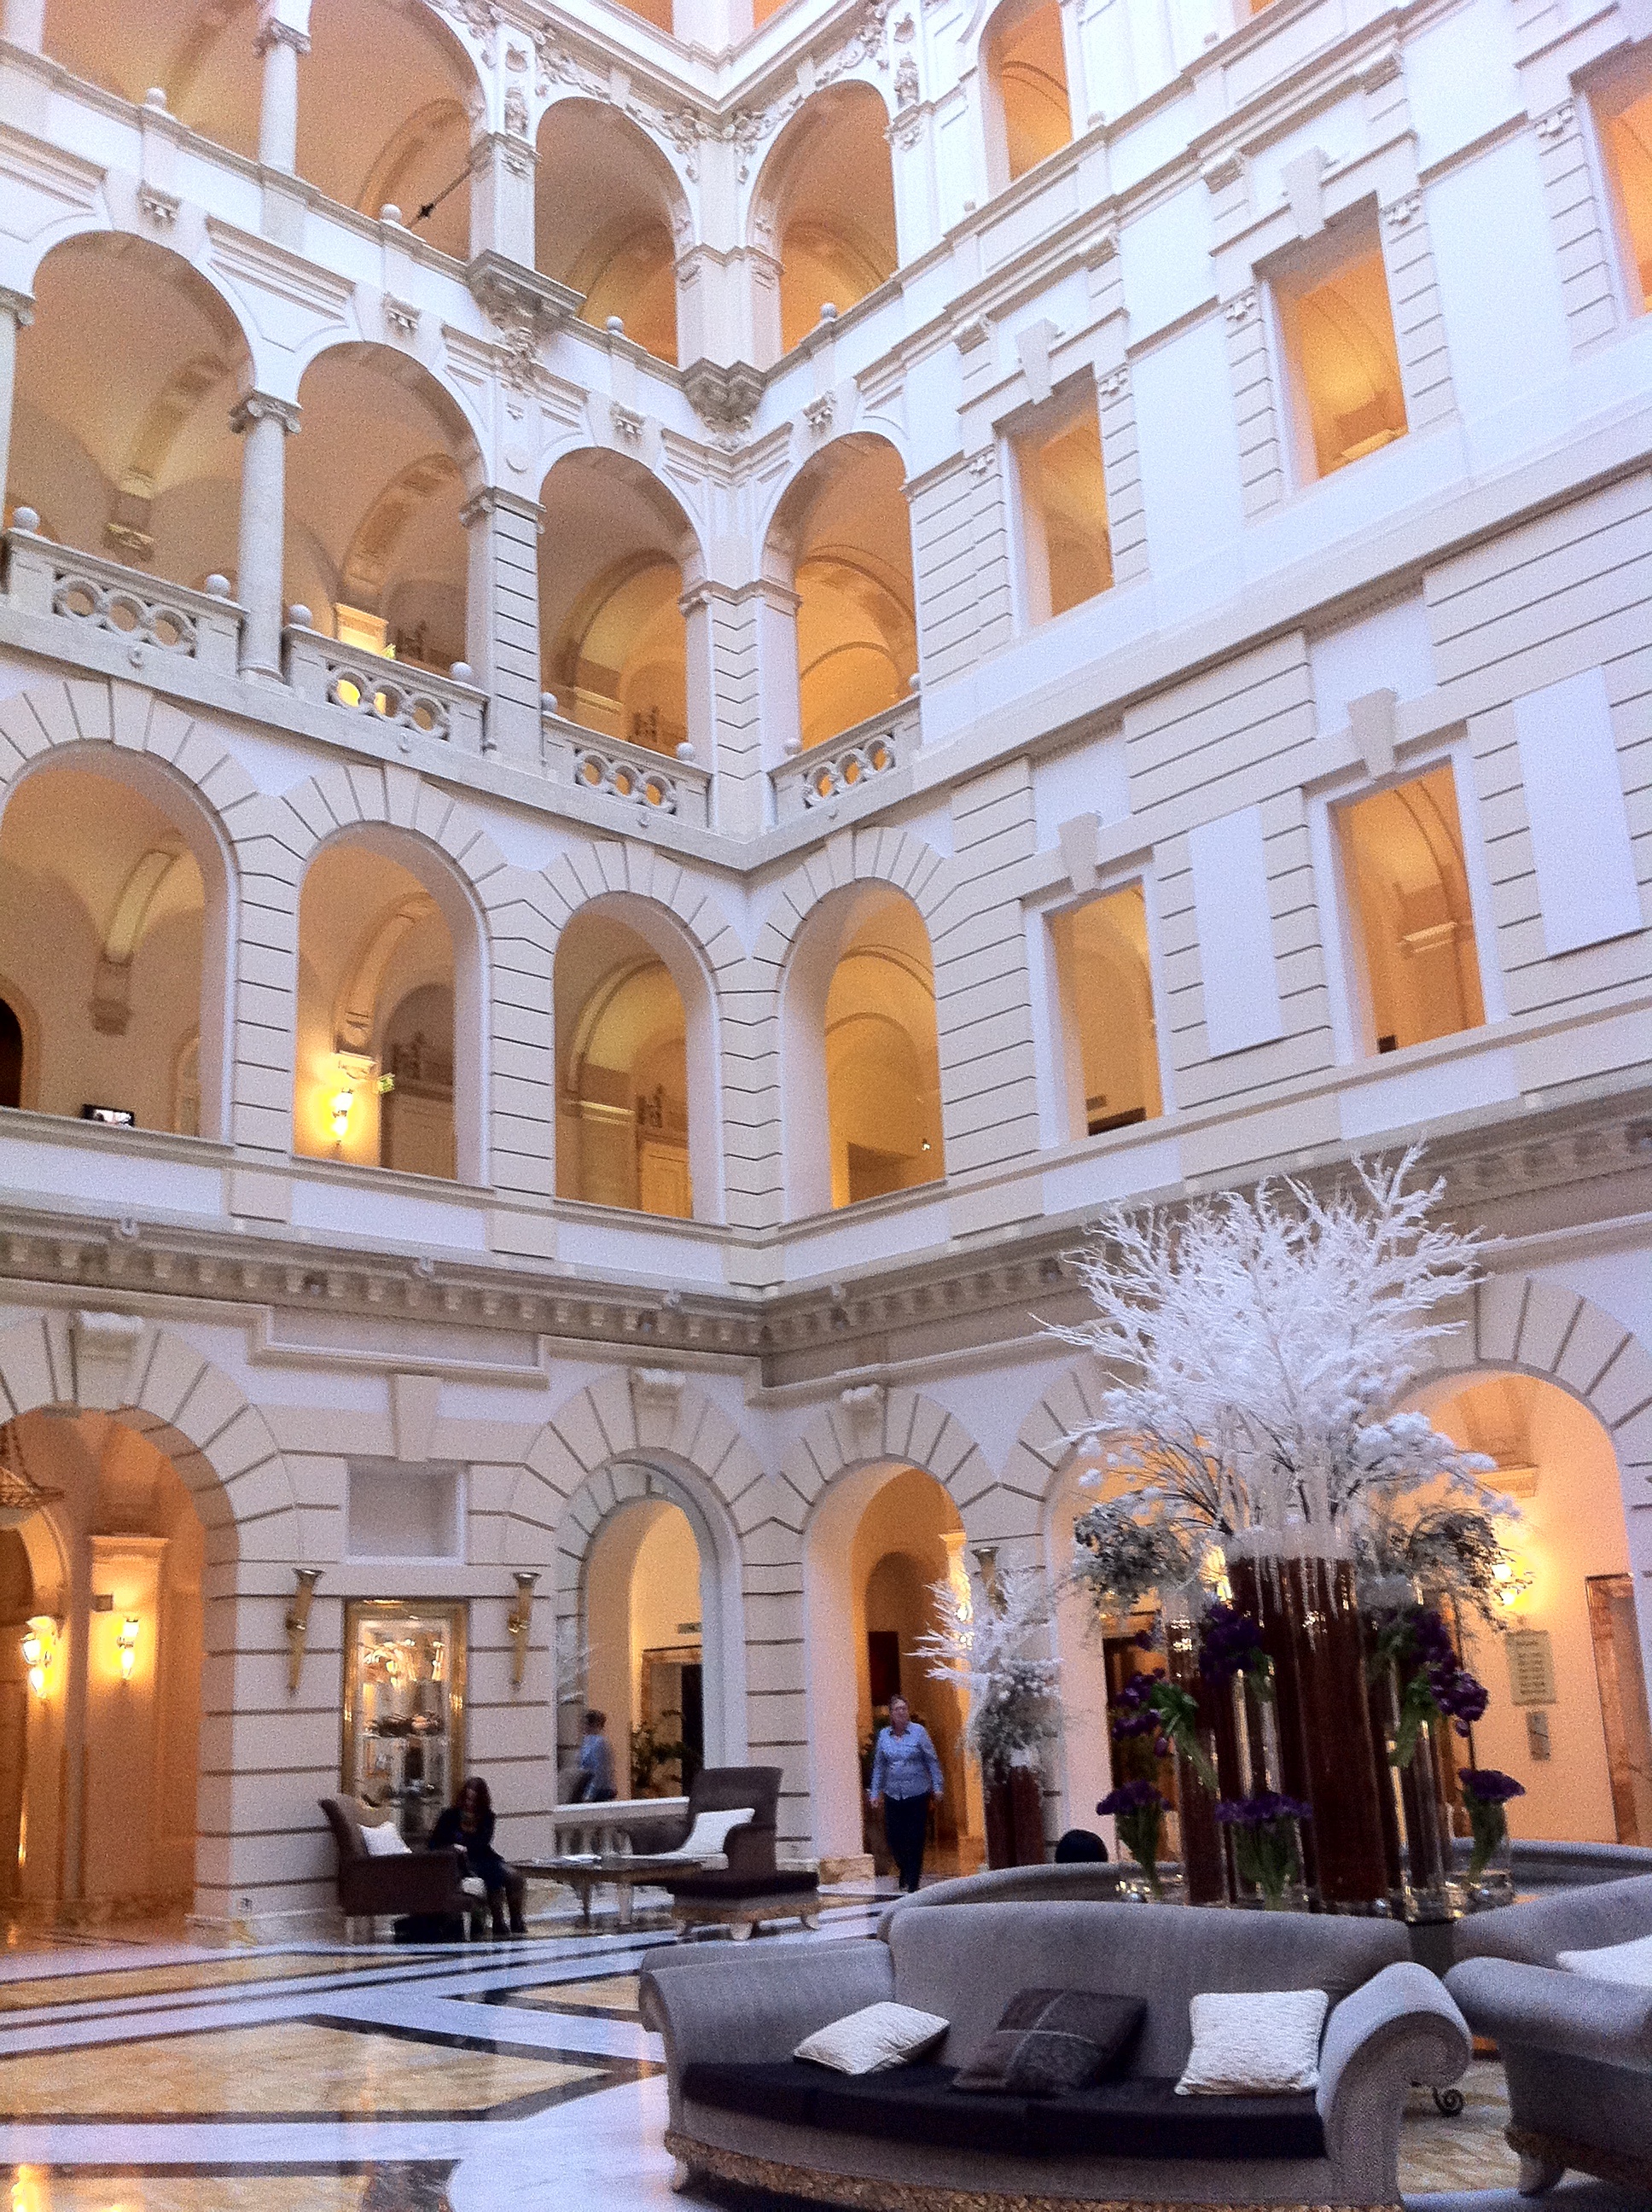
architecture, mansion, building, palace, city, arch, plaza, facade, interior design, places of interest, courtyard, hotel, budapest, hungary, estate, lobby, city trip, boscolo hotel